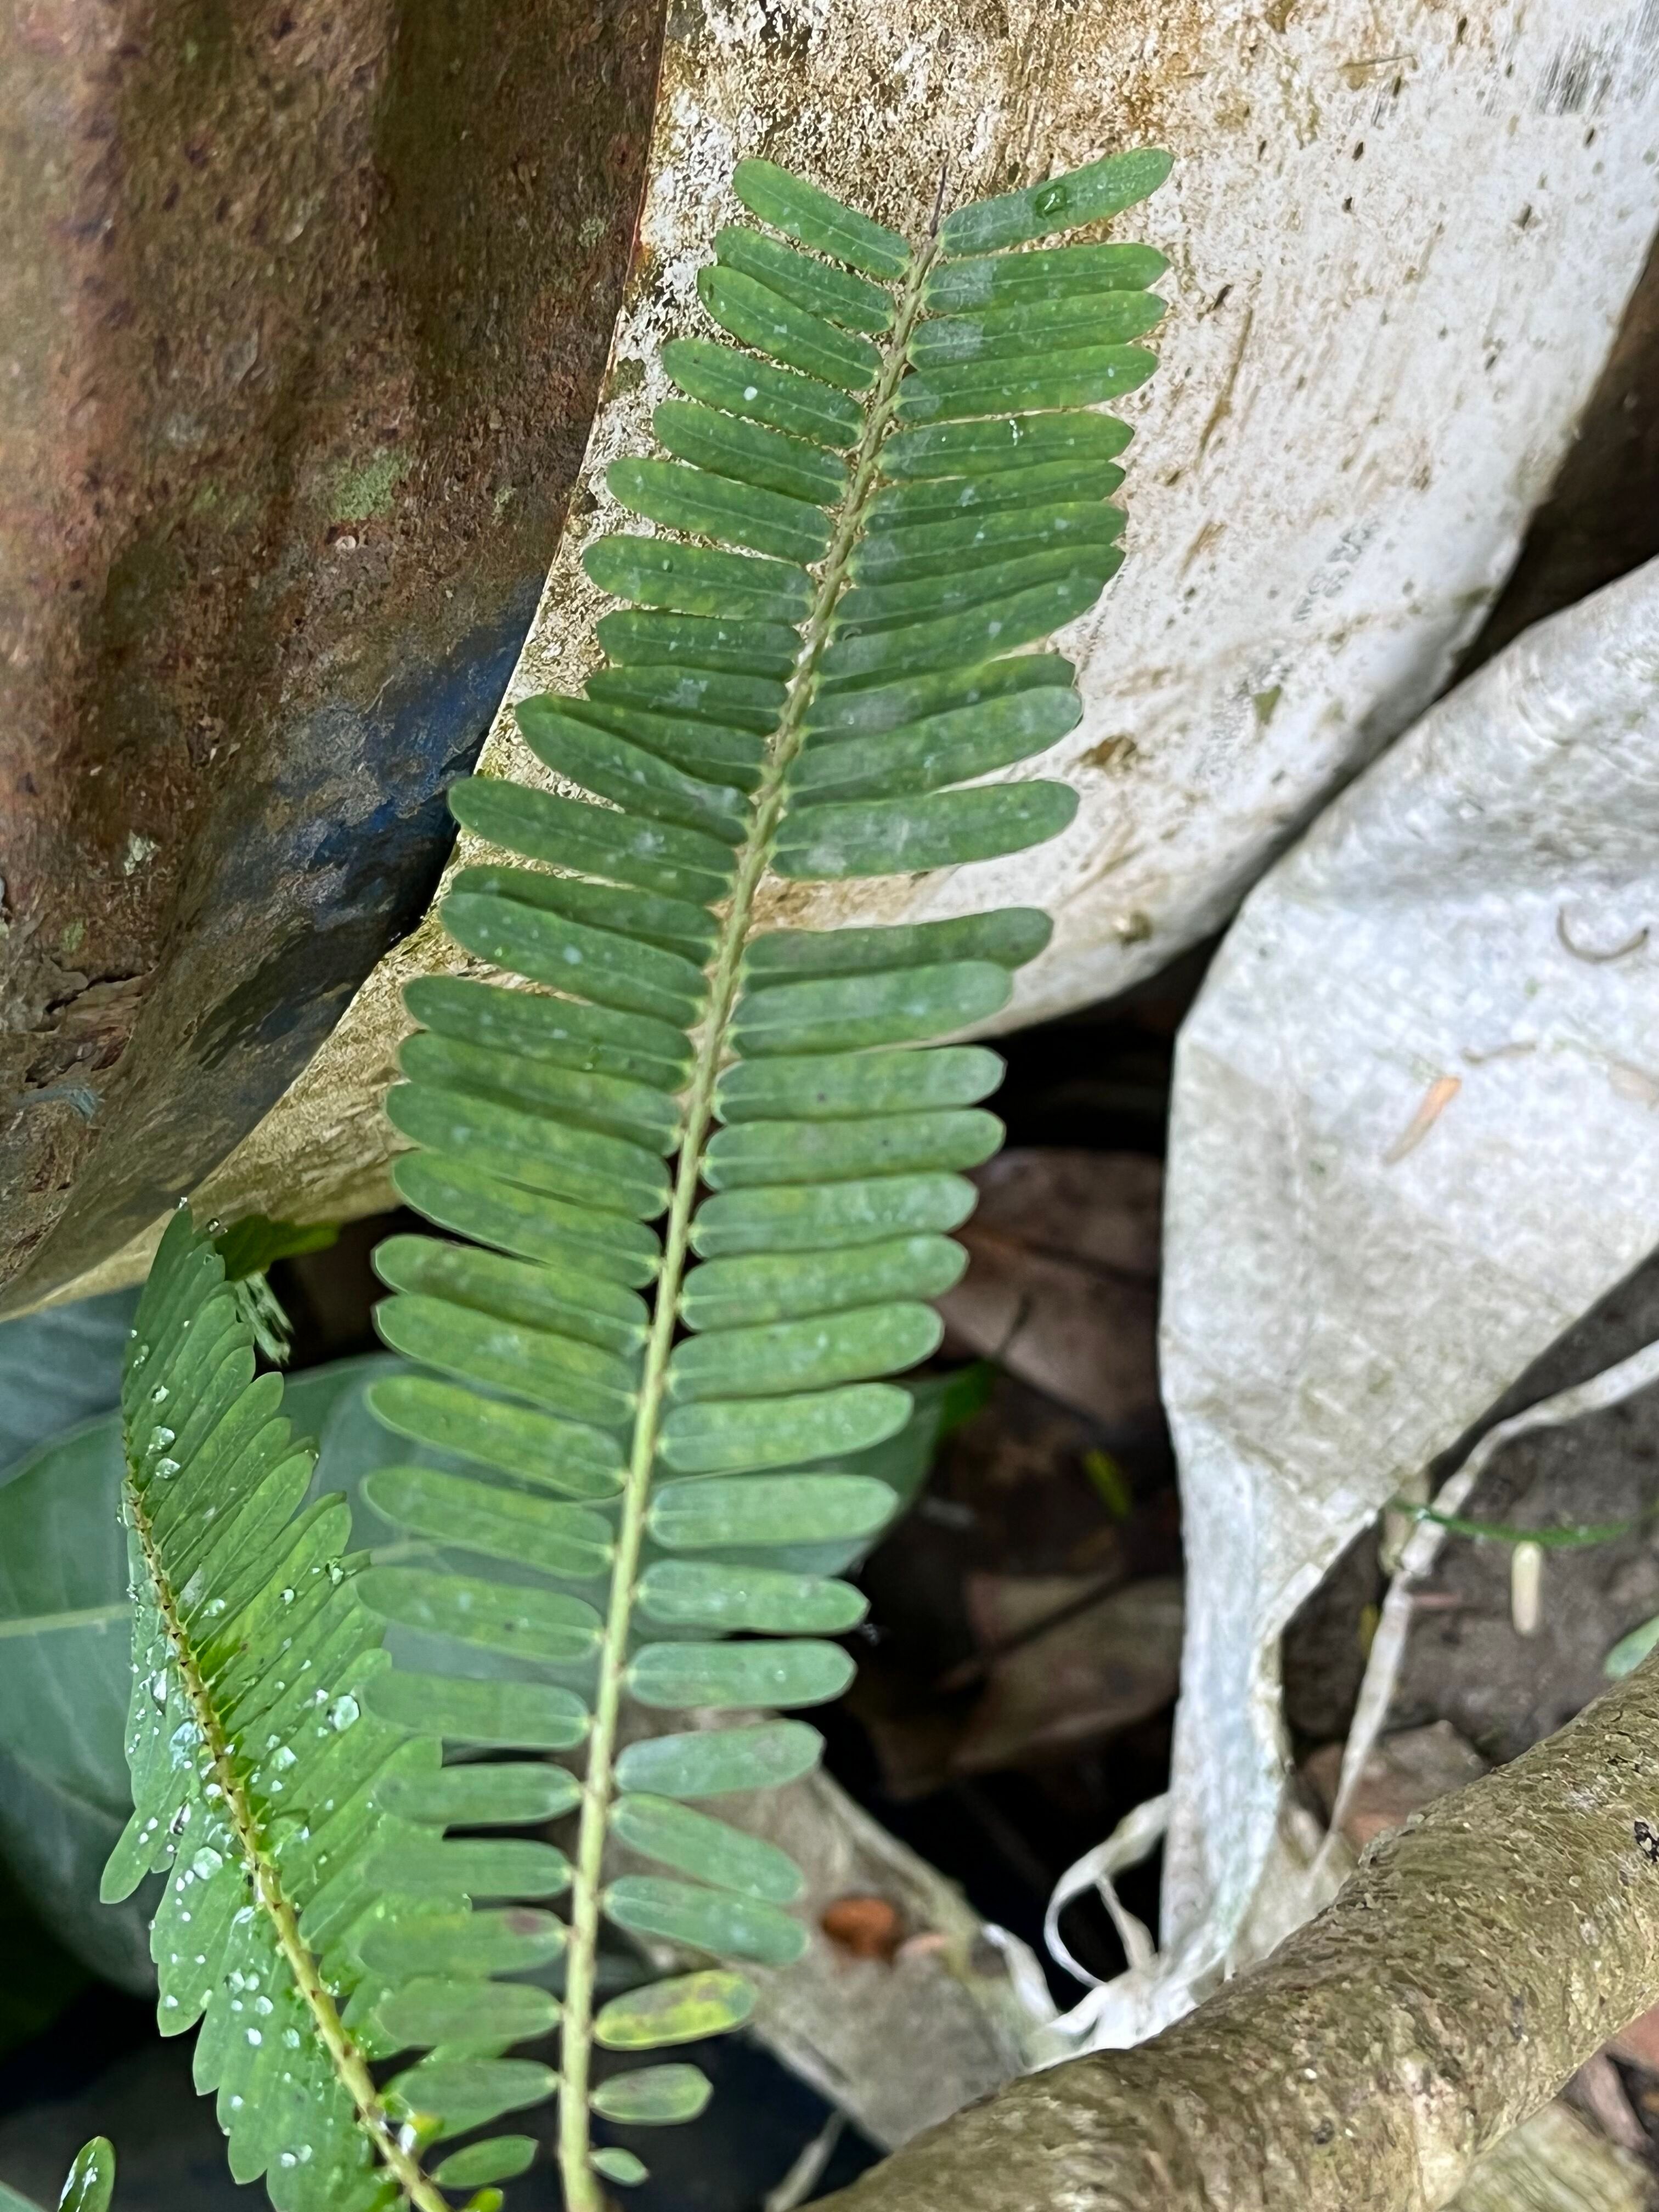
Plant species: phyllanthus-emblica